Richard Burnell

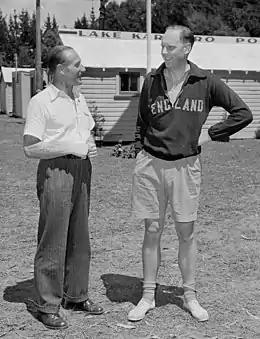
Beresford and Burnell (right) at the 1950 British Empire Games

Burnell won a bronze medal in the eights at the 1950 British Empire Games, and in 1951 he won the Double Sculls Challenge Cup at Henley Royal Regatta, together with Pat Bradley.